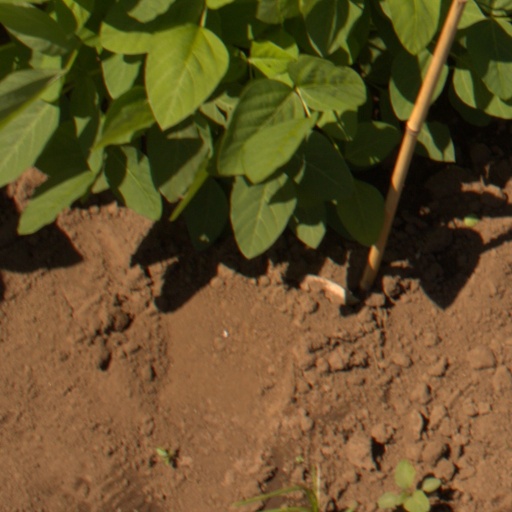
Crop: soybean